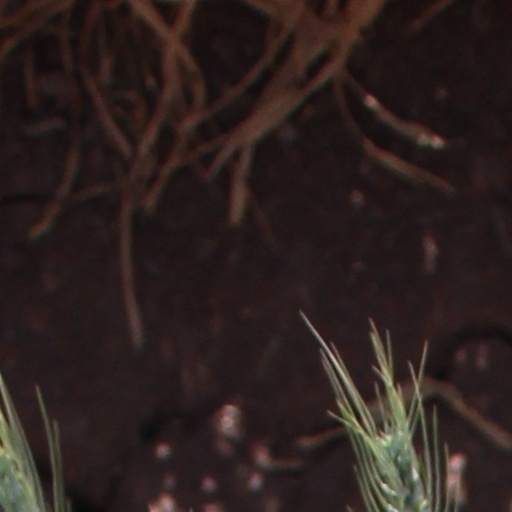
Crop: wheat